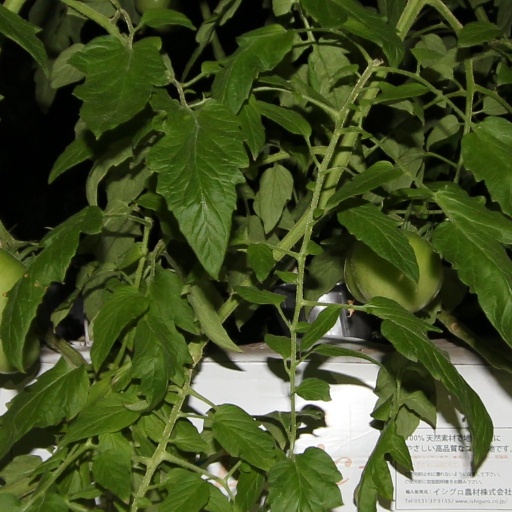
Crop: tomato